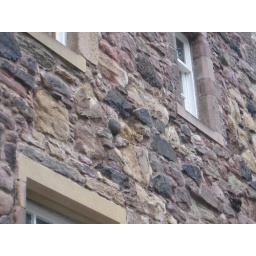
This related to the level of water in the reservoir building across the street.